Southern Maryland

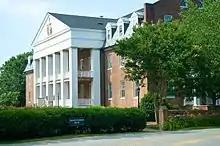
Calvert Hall located at St. Mary's College of Maryland

St. Mary's City was abandoned as a capital but was slowly consolidated from smaller farms into a large, single slave plantation by the late 1600s. Originally, laborers were Indentured Servants, with African slaves arriving in 1639. Tobacco and (later) also wheat plantations expanded there and in Southern Maryland as a whole during the slavery era. The Trans-Atlantic Slave Trade brought African slaves by the boatloads, with 100,000 slaves disembarking in Maryland during the century before the American Revolution. From the late 1600s to early 1700s, about half of Maryland's enslaved population lived in Calvert, St Mary's, Prince George's, and Charles counties. By 1755, one third of Maryland's population were enslaved Africans. Slavery proved vital to Maryland's economy, with the institution providing the foundation for Maryland's economy and society. The profits from slavery also provided the means for Maryland's gentry to gain power and dominate politics.